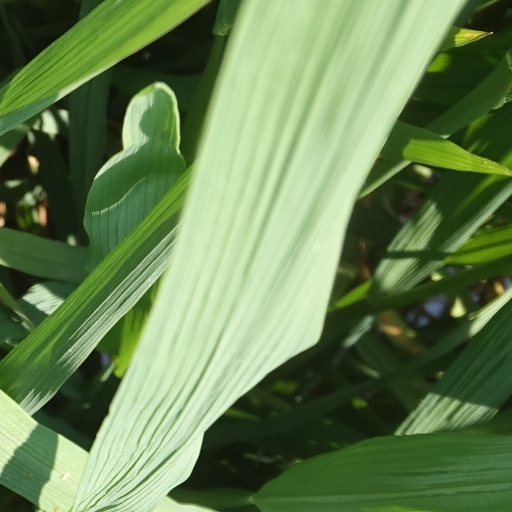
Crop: rice